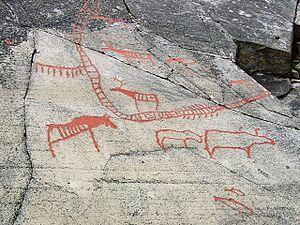
Le site d’art rupestre d’Alta se situe au nord de la Norvège, dans le comté de Finnmark. Il a été inscrit sur la liste du patrimoine mondial de l’UNESCO le 3 décembre 1985 en raison de sa grande valeur archéologique. Il s’agit du seul site préhistorique retenu par l’UNESCO en Norvège.